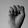
ASL letter: S